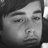
Emotion: neutral